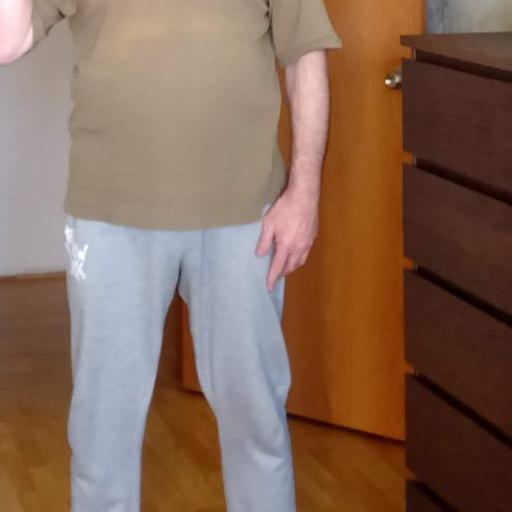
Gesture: no_gesture